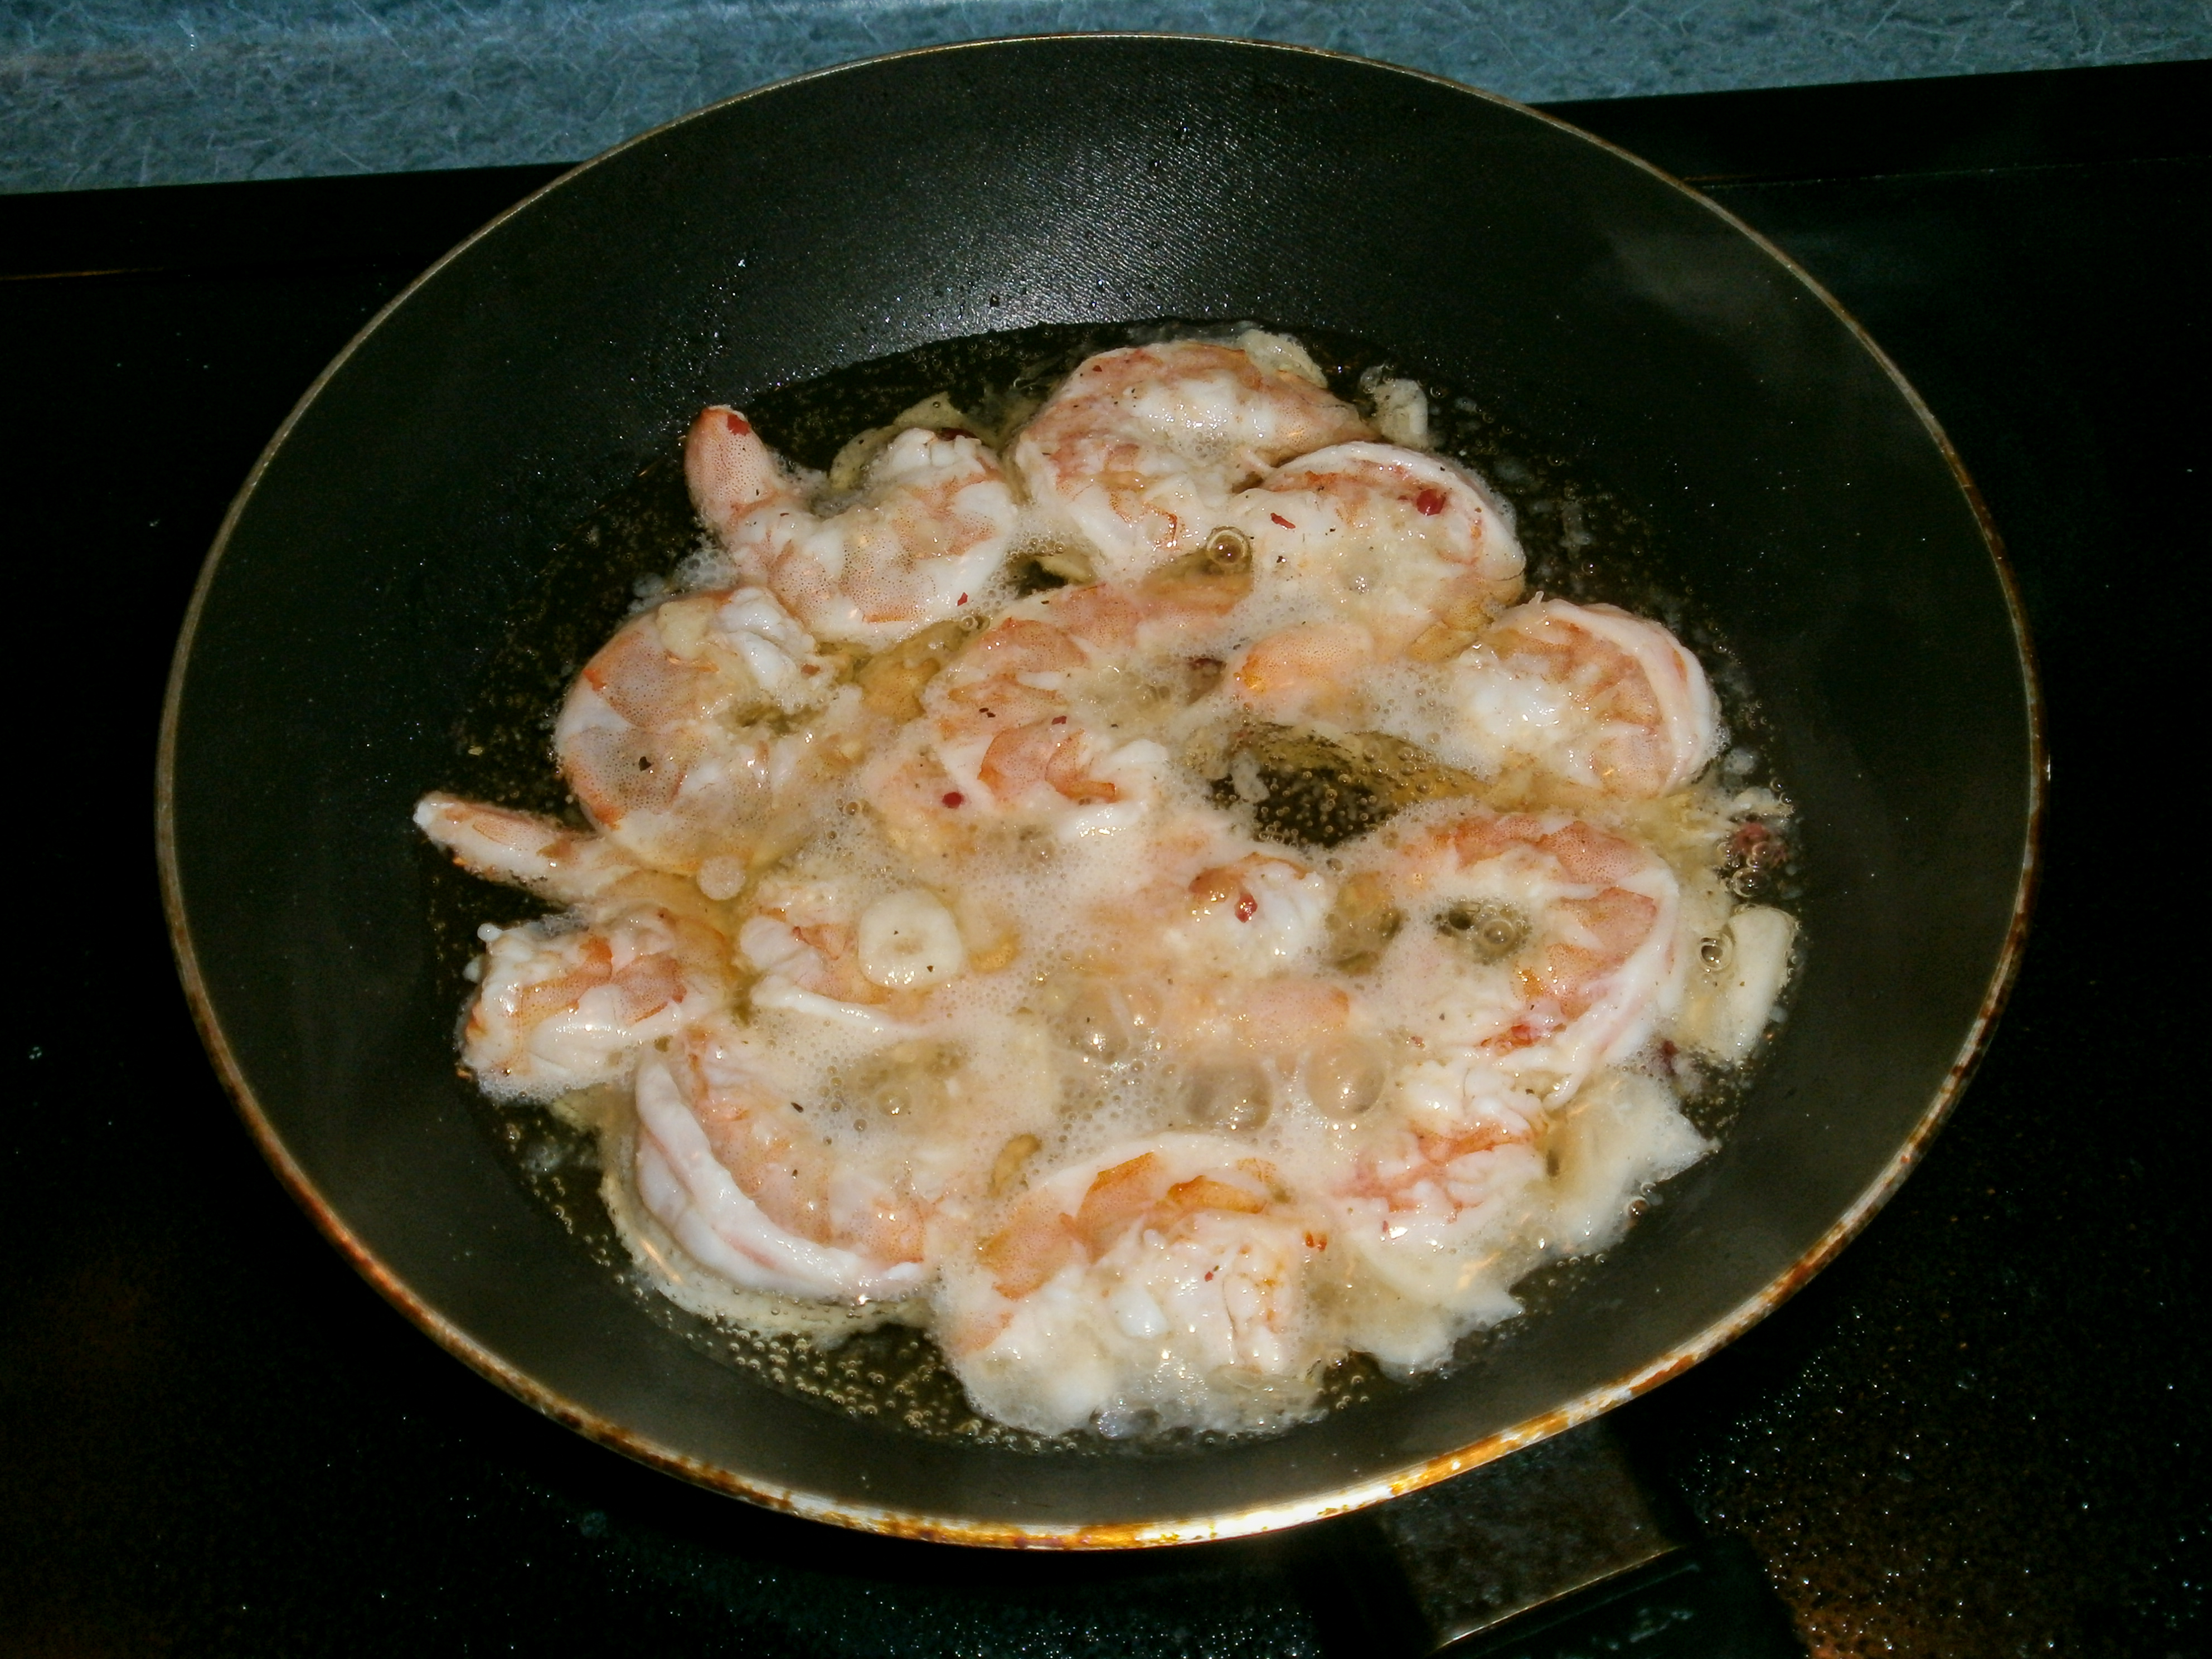
shrimp, cooking, frying, dish, cuisine, food, ingredient, pan frying, caridean shrimp, recipe, produce, scampi, side dish, meat